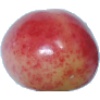
Label: cherry_rainier